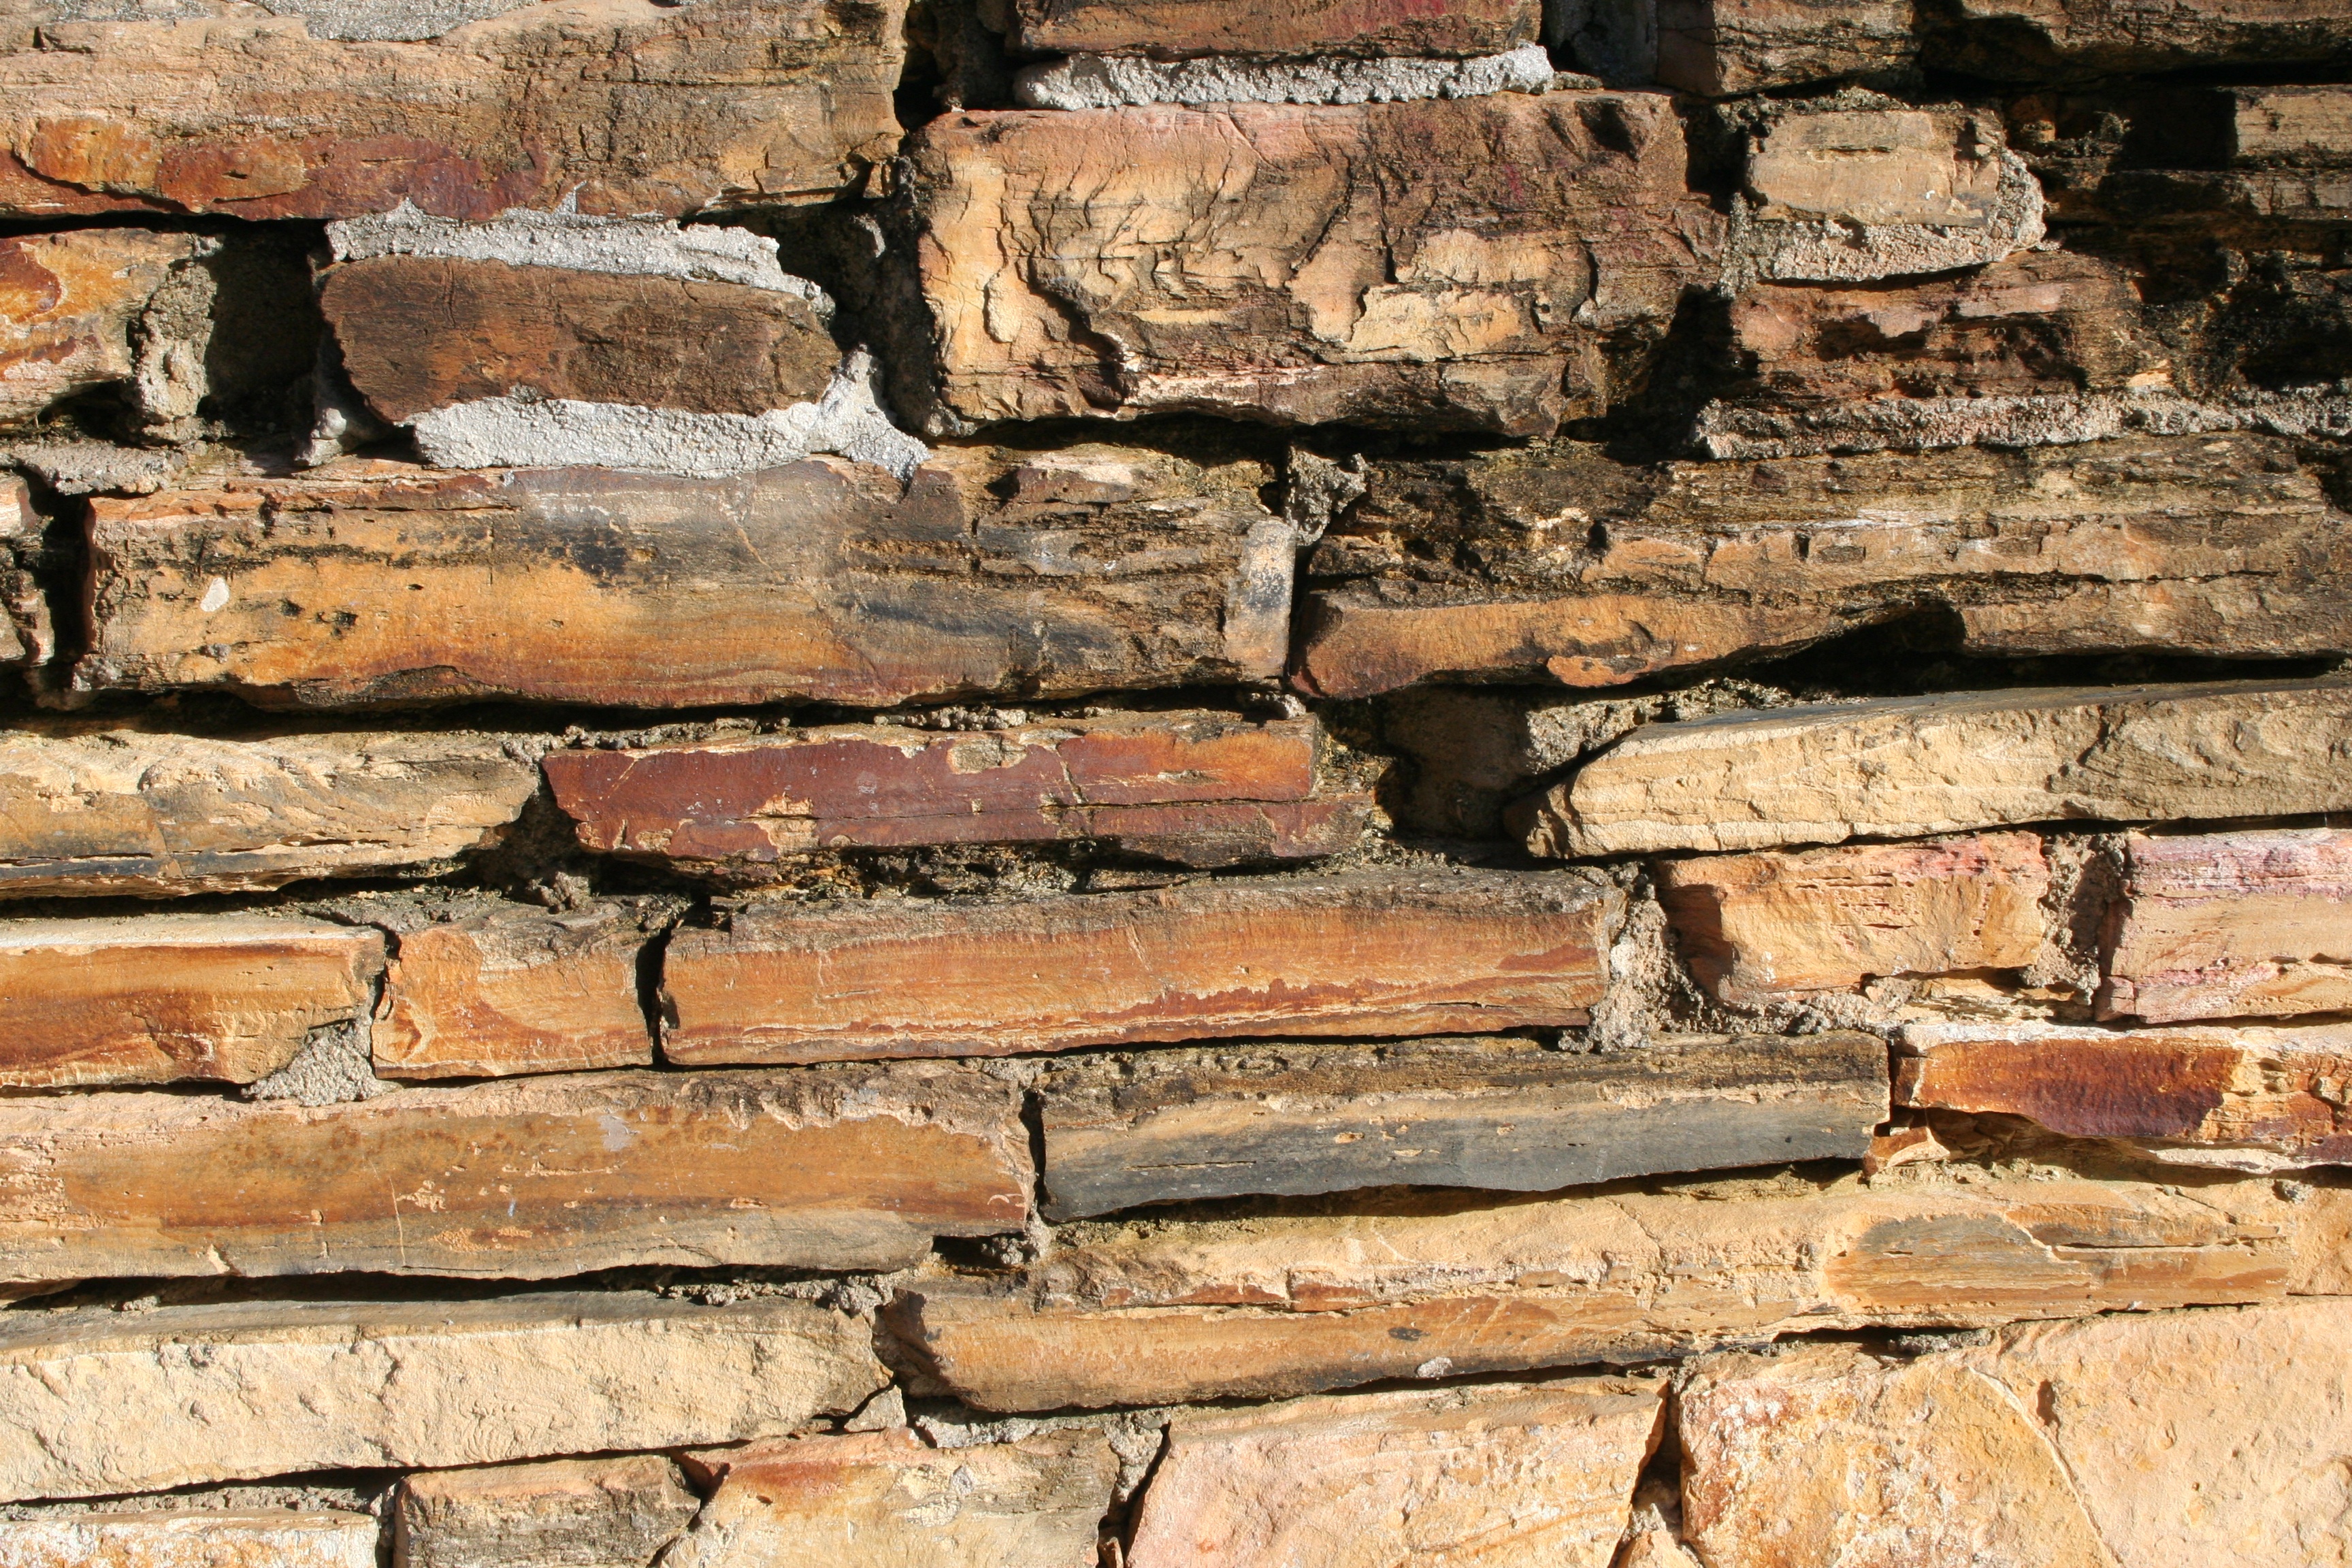
rock, wood, texture, wall, soil, stone wall, brick, lumber, material, brickwork, ancient history